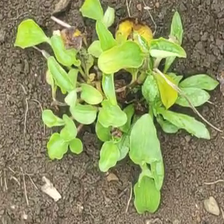
Weed species: Kena_(Commplina_benghalensio)